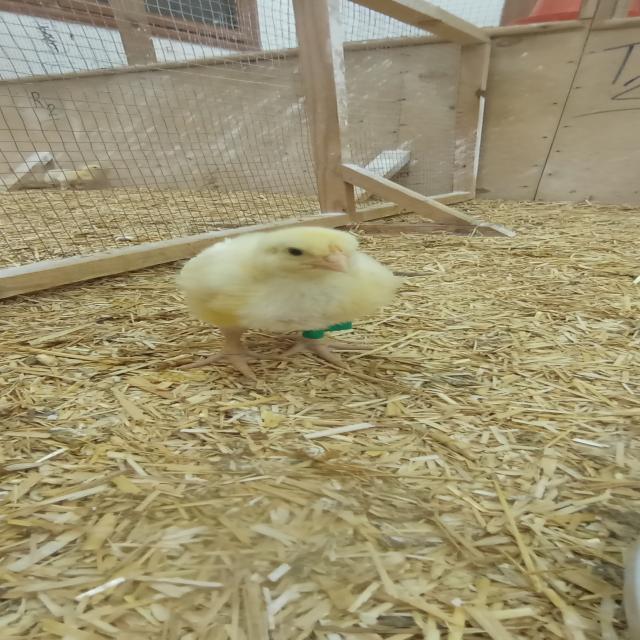
Weight: 223 g